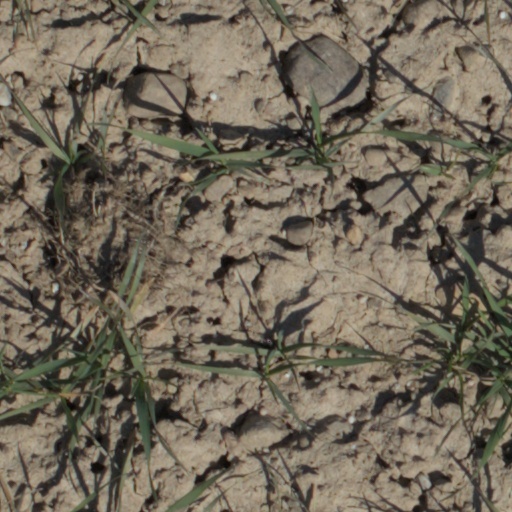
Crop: wheat